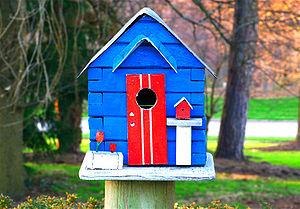
Un nichoir est un abri artificiel construit ou aménagé par l'homme permettant aux animaux de nicher. Les nichoirs les plus courants sont destinés aux oiseaux et aussi appelés cabanes à oiseaux, mais le terme « nichoir » peut également s'appliquer à différents abris confectionnés pour d'autres espèces animales telles que des mammifères, des amphibiens, ou même des insectes. Le nichoir n’est pas nécessairement fabriqué, il peut s’agir d’une fissure dans un mur, de tuiles de ventilation ou autres irrégularités naturelles du bâtiment. Plusieurs espèces animales ont besoin de ces nichoirs pour assurer leur pérennité. Parce que leurs habitats naturels s'appauvrissent, les haies et les arbres morts disparaissent, oiseaux, chiroptères, batraciens et invertébrés trouvent de moins en moins d'espaces pour nicher.